Sky position (RA, Dec in degrees): 160.26, 7.055
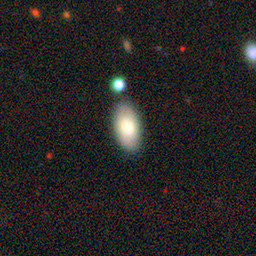
Galaxy morphology: In-between Round Smooth Galaxies